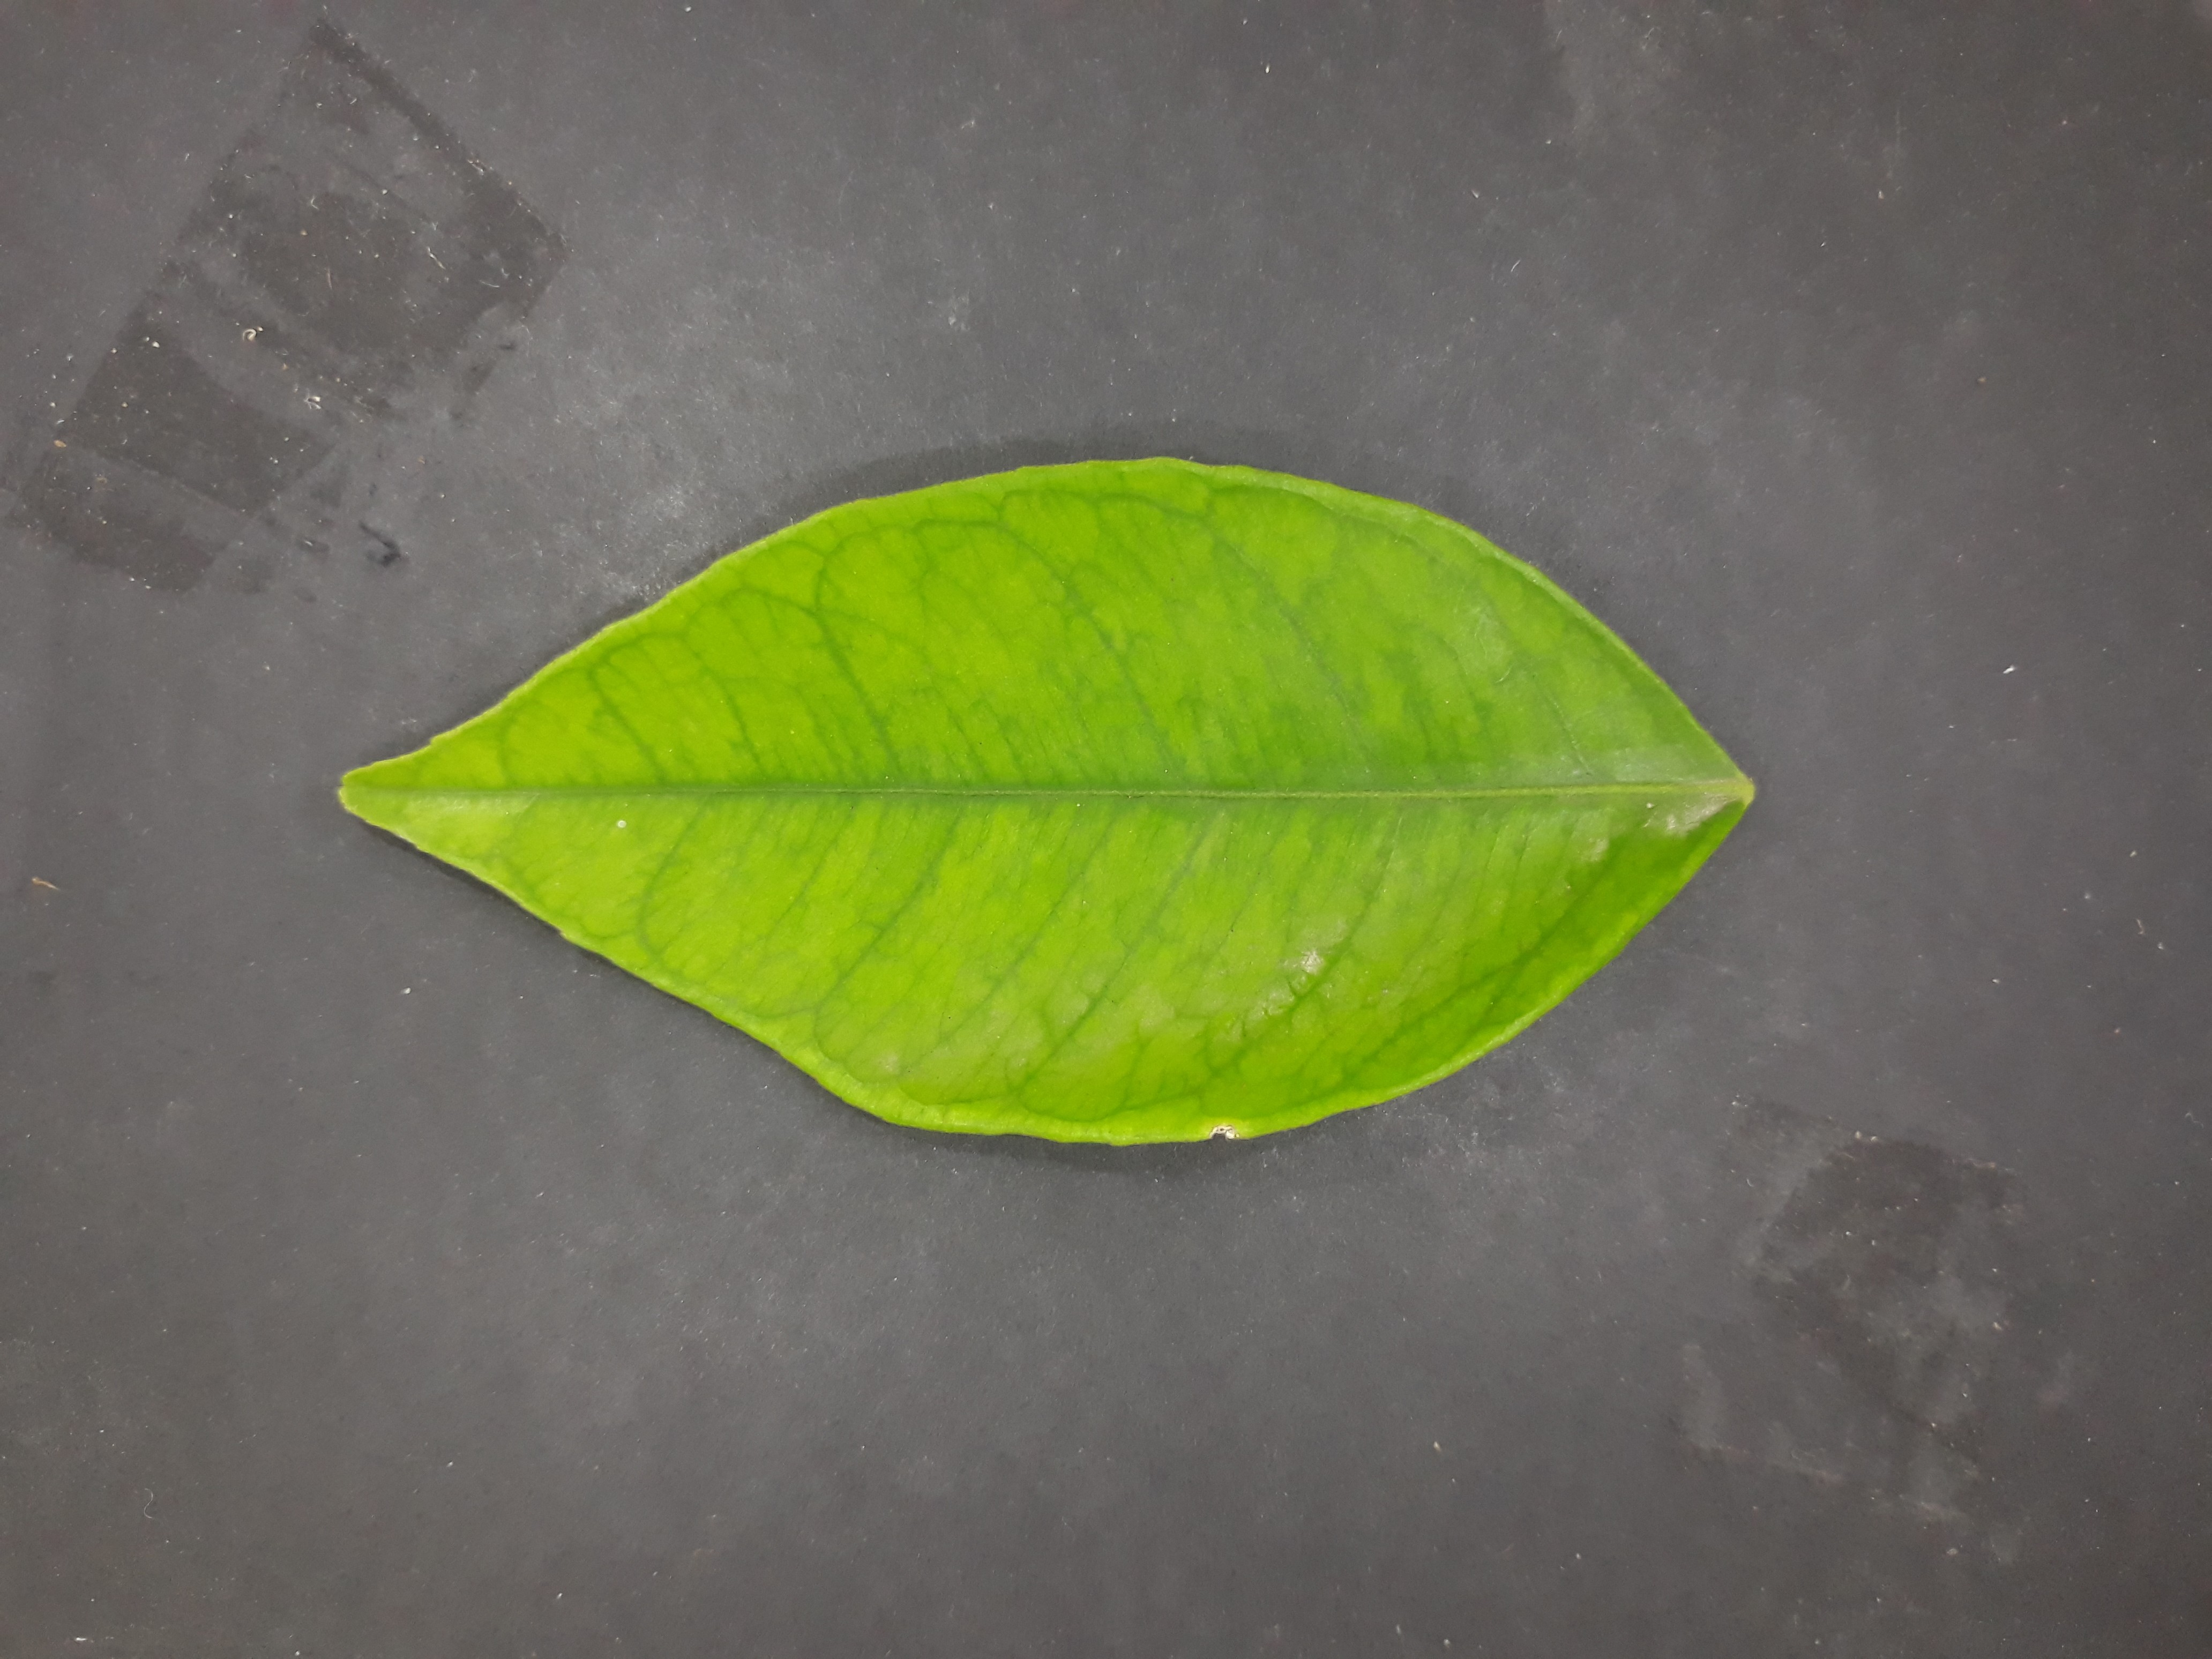
Label: Iron deficiency (Fe)